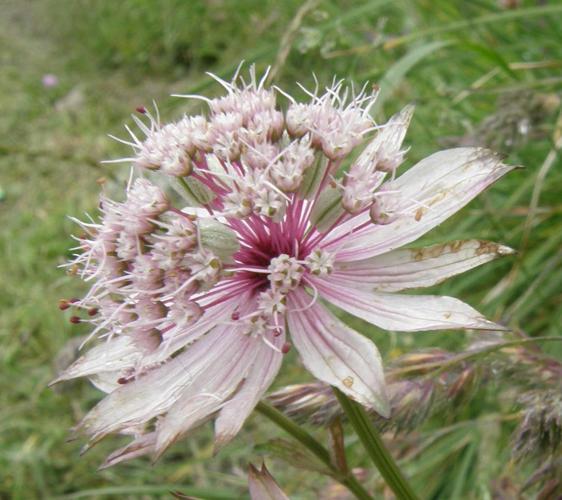
Label: great masterwort